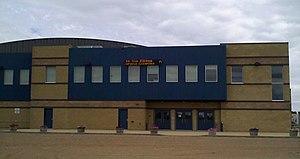
Aréna de hockey, Viking, Alberta.
Viking est une ville de la province de l'Alberta au Canada. Elle se situe à l'intersection de la Route 14 et de la Route 36, à environ 121 kilomètres d'Edmonton.